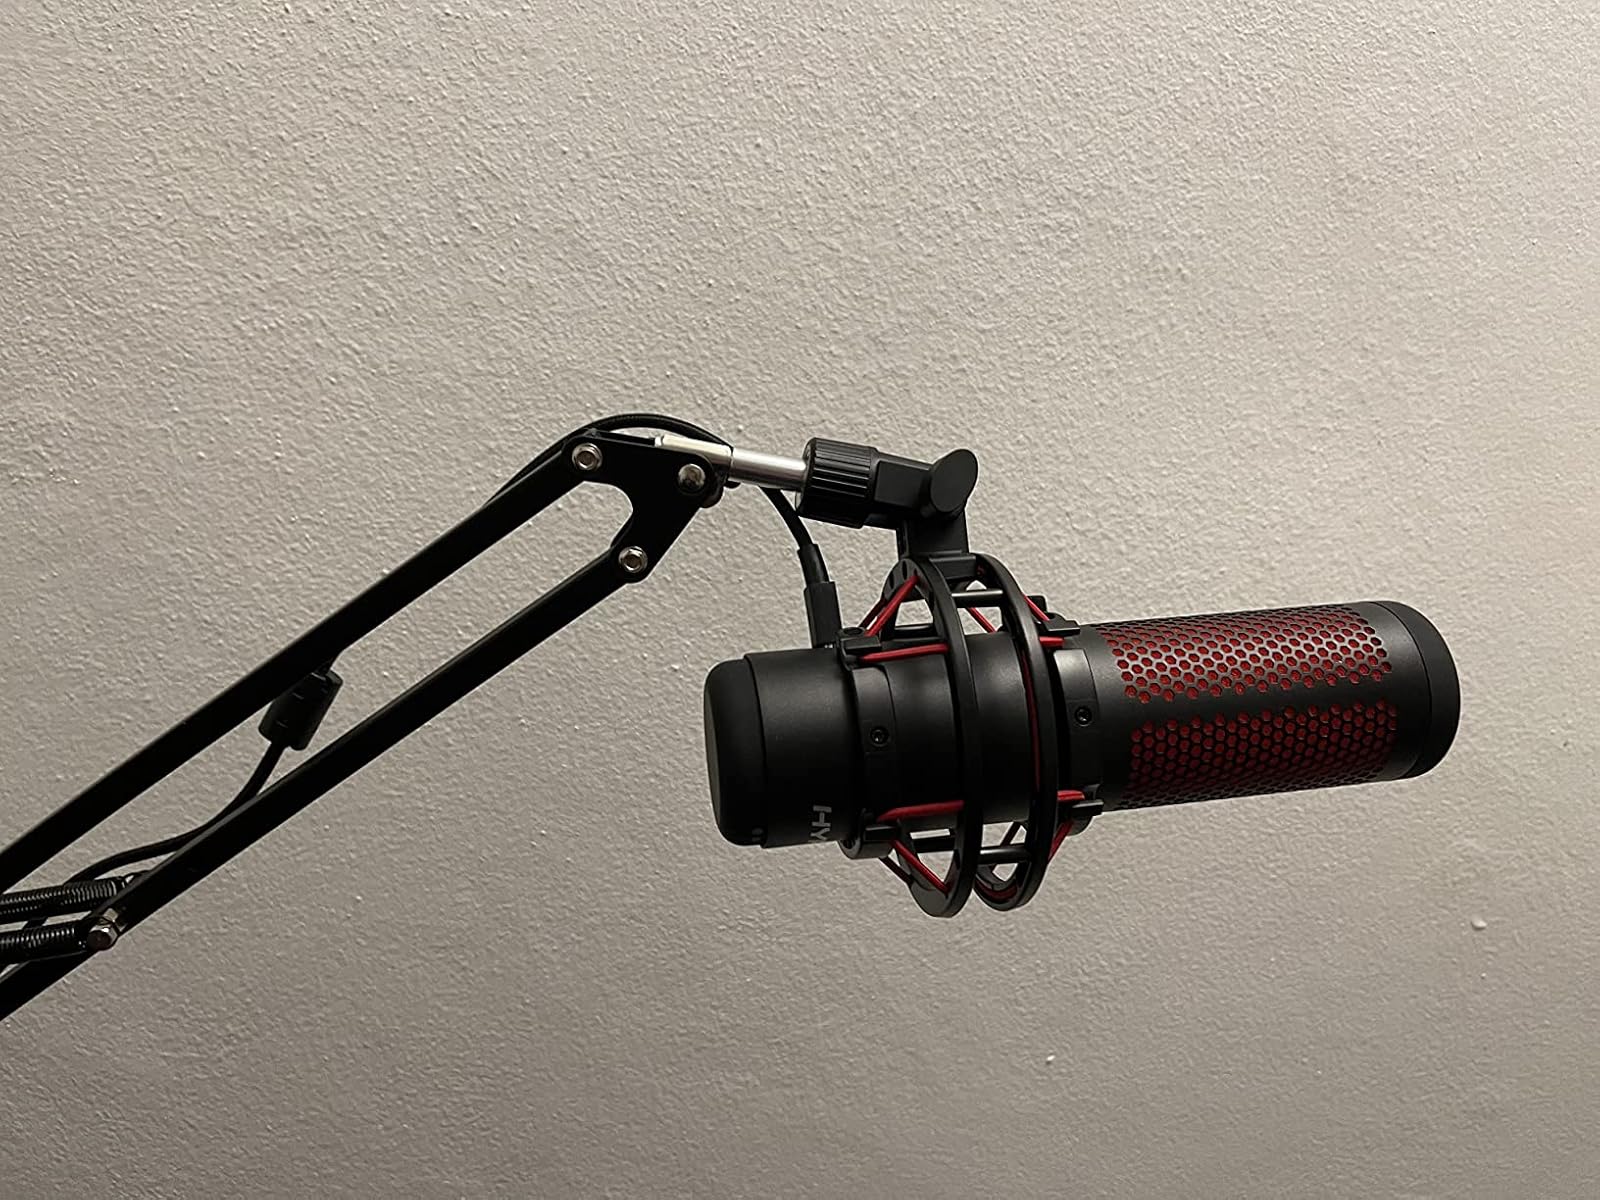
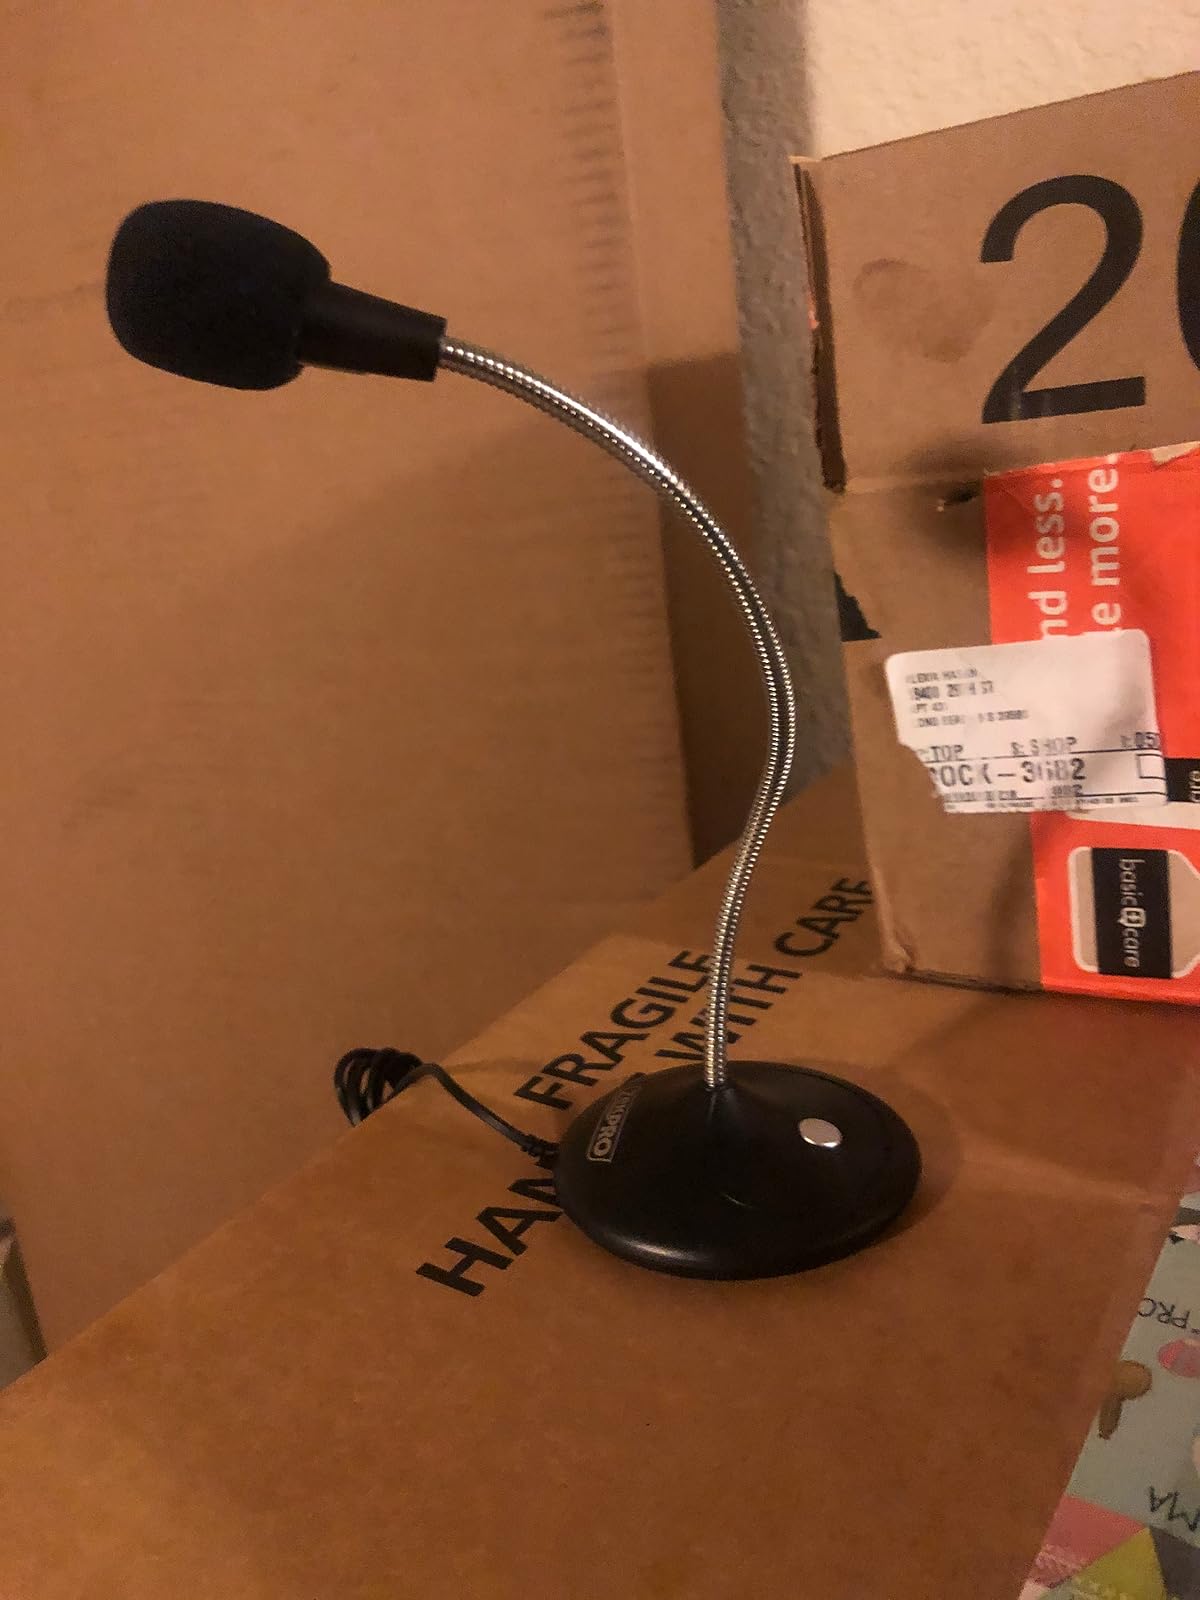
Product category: microphone
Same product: no